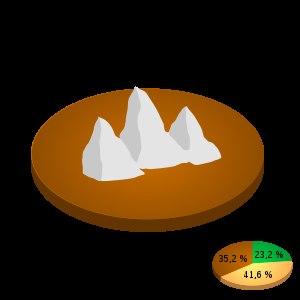
Le Trentin-Haut-Adige ou Trentin-Tyrol du Sud est une région autonome d'Italie septentrionale comptant plus d'un million d'habitants. Composé d'une population majoritairement germanophone, il s'agit d'une région officiellement bilingue qui partage sa frontière avec la région tyrolienne de l'Autriche et dont l'économie repose notamment sur le tourisme avec de nombreux domaines skiables reliés dans le secteur alpin des Dolomites.